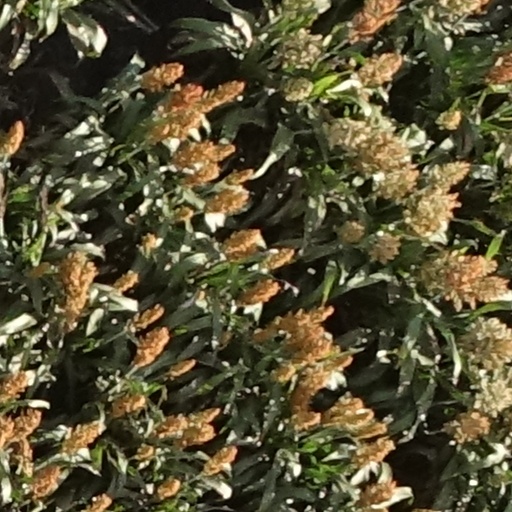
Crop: sorghum